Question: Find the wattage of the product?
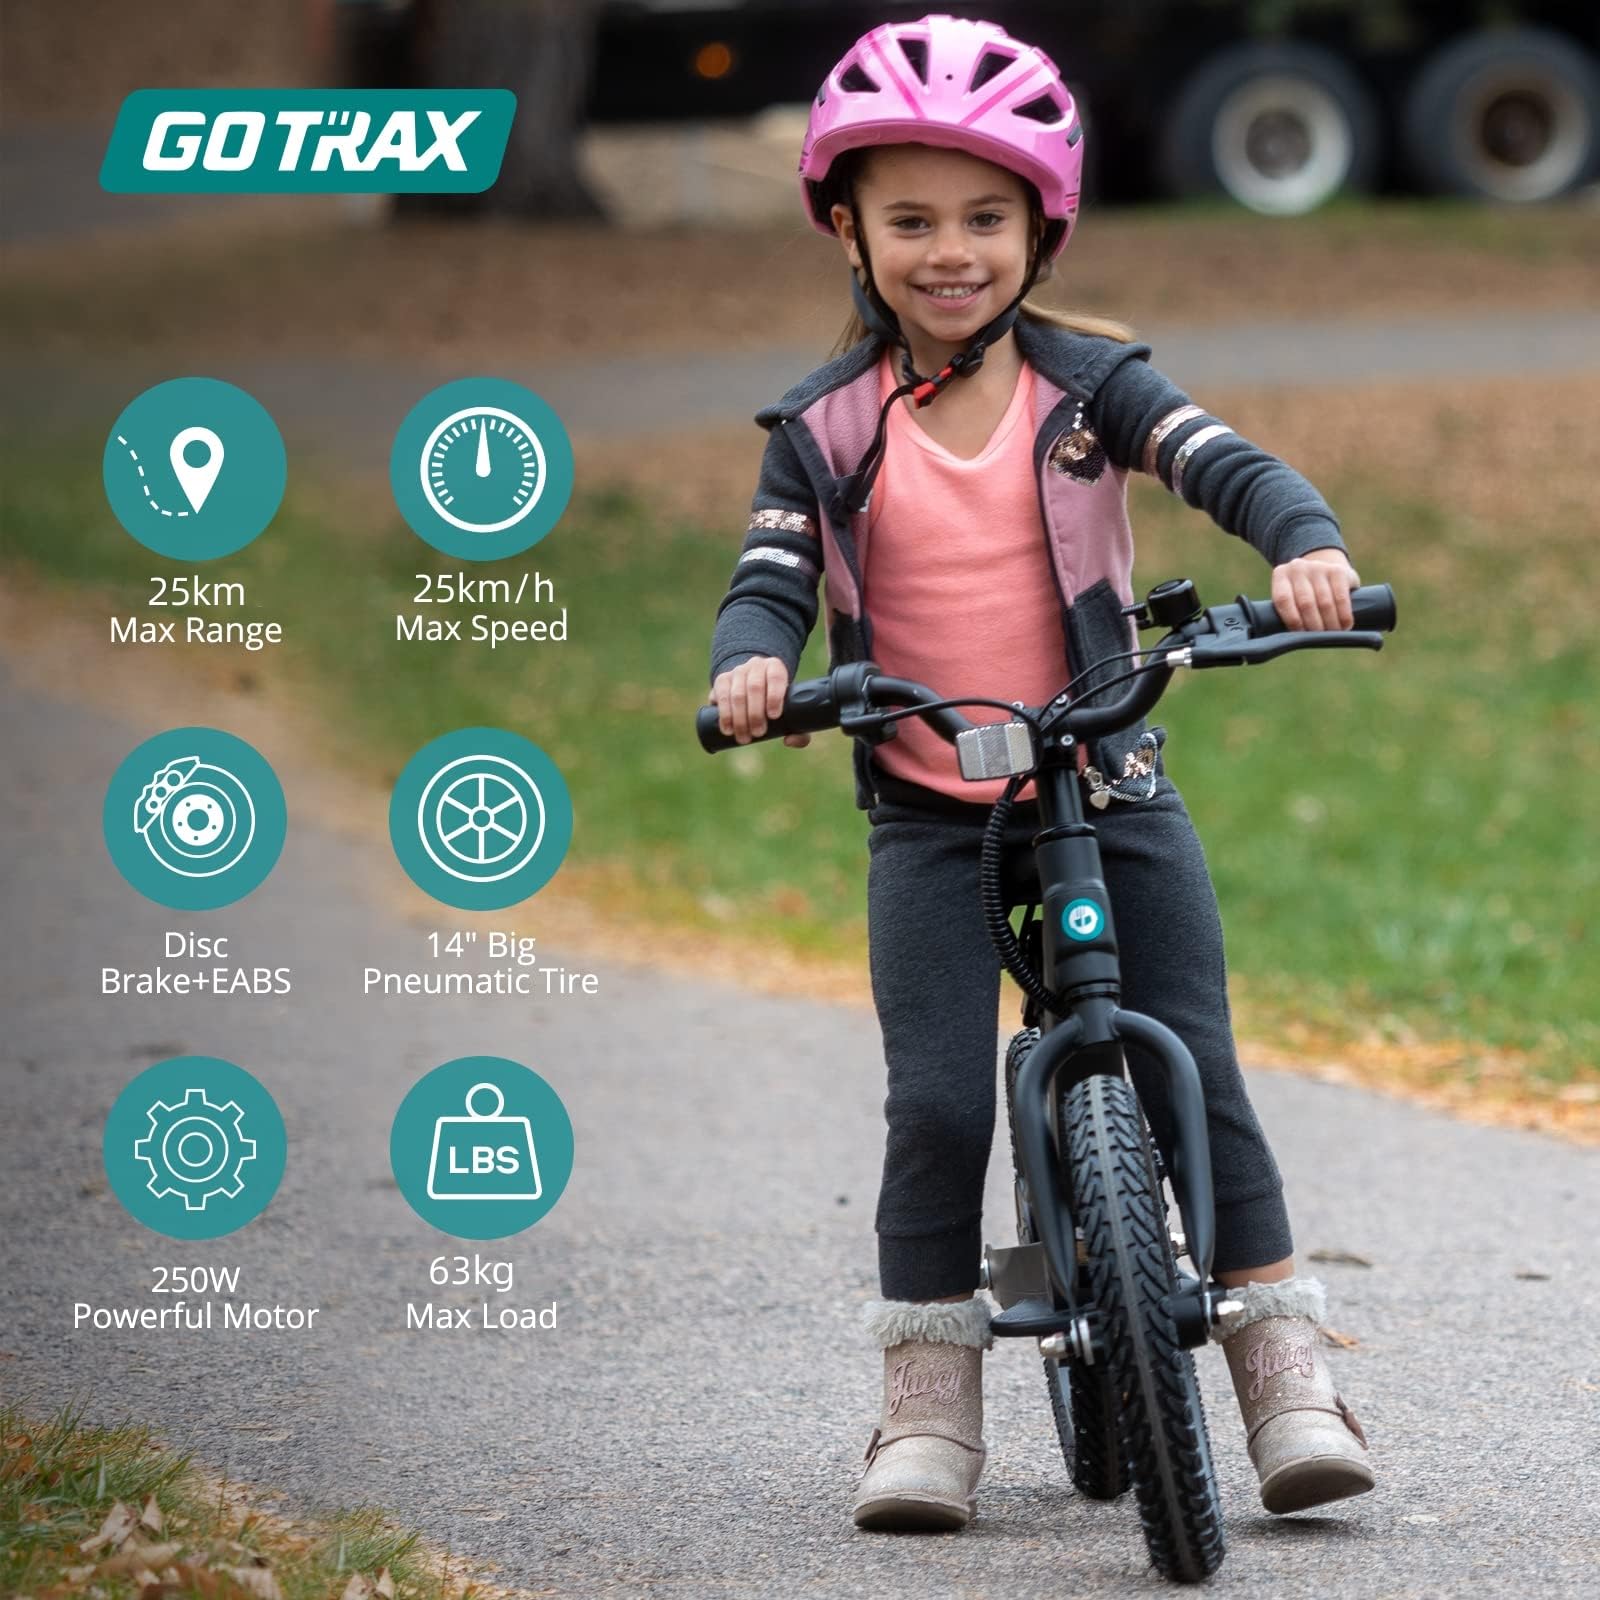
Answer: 250.0 watt